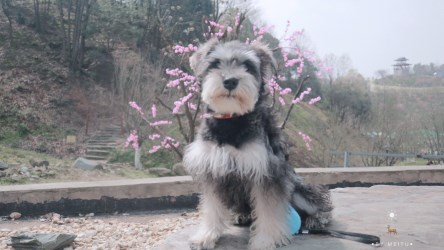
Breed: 2342-n000102-miniature_schnauzer